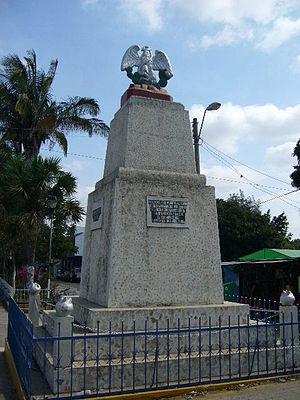
Obélisque mémorial aux soldats mexicains, située sur la place de la ville en mémoire de la bataille de Camerone
La bataille de Camerone est un combat qui opposa une compagnie de la Légion étrangère aux troupes mexicaines le 30 avril 1863 lors de l'expédition du Mexique. Soixante-deux soldats de la Légion, assiégés dans un bâtiment d'une hacienda du petit village de Camarón de Tejeda, résistèrent plus d'une journée à l'assaut de 2 000 soldats mexicains. À la fin de la journée, les six légionnaires encore en état de combattre, à court de munitions, chargèrent baïonnette au canon leurs adversaires. Un officier et un soldat y perdirent la vie. Finalement, ils se rendirent à l'ennemi à condition de garder leurs armes et de pouvoir secourir leurs camarades blessés.
Camarón de Tejeda est un village du Mexique dans l'État de Veracruz à environ 55 km à l'ouest du port de Veracruz. Il est peuplé de 2 019 habitants, 5 560 avec la municipalité rurale eponyme qui l'entoure et dont la ville est le siège. Son nom vient du grand nombre de crevettes que l'on trouve dans une petite rivière proche.